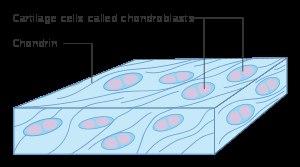
Les chondroplastes contiennent des chondroblastes qui sont de futurs chondrocytes. Les chondroblastes sont des cellules arrondies dont la membrane plasmique porte des microvillosités irrégulières au contact de la substance fondamentale et dont le cytoplasme est basophile. Les chondroblastes ont une synthèse protéique importante, à l'origine de la matrice extracellulaire particulièrement développée dans le cartilage.